Fernic T-9

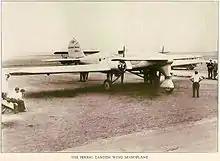

The Fernic T-9, also called the Fernic F.T.9, (Fernic Tandem model 9) is an early three-surface aircraft, having two lifting wings in tandem as well as a conventional tailplane. It was a light twin-engined craft intended for flight distance record setting.